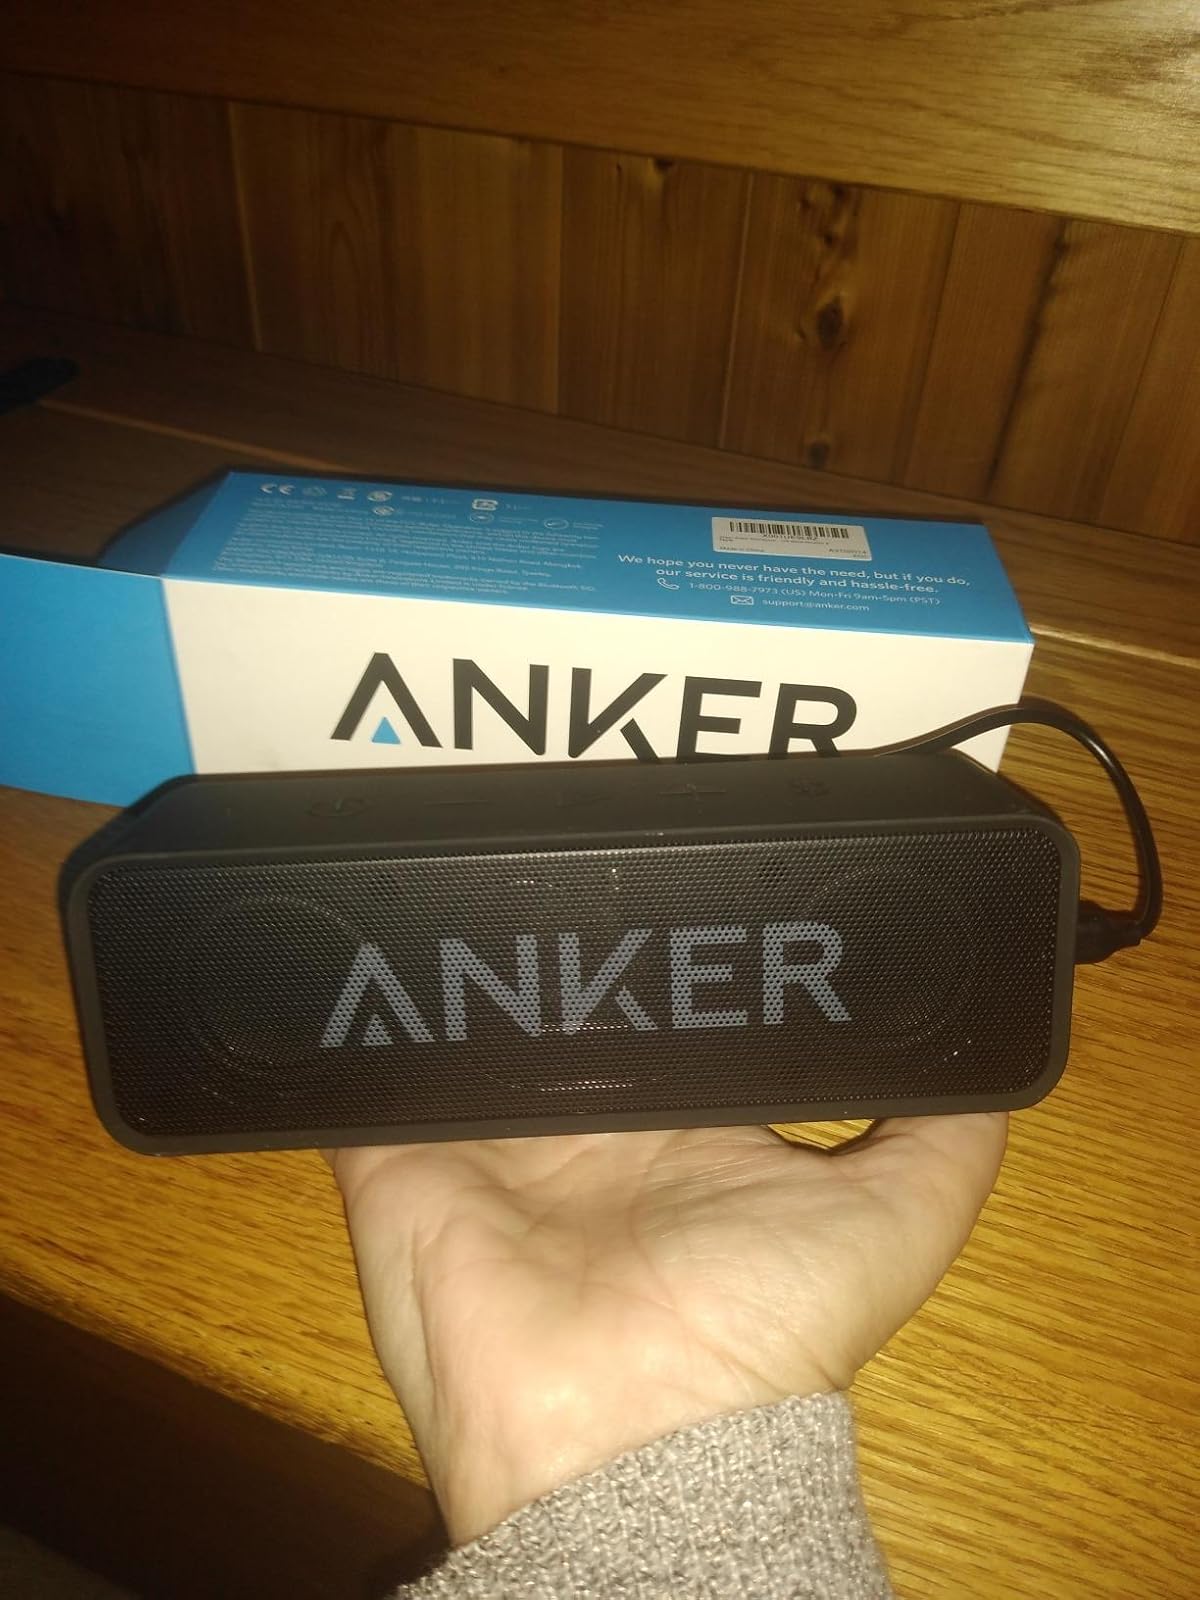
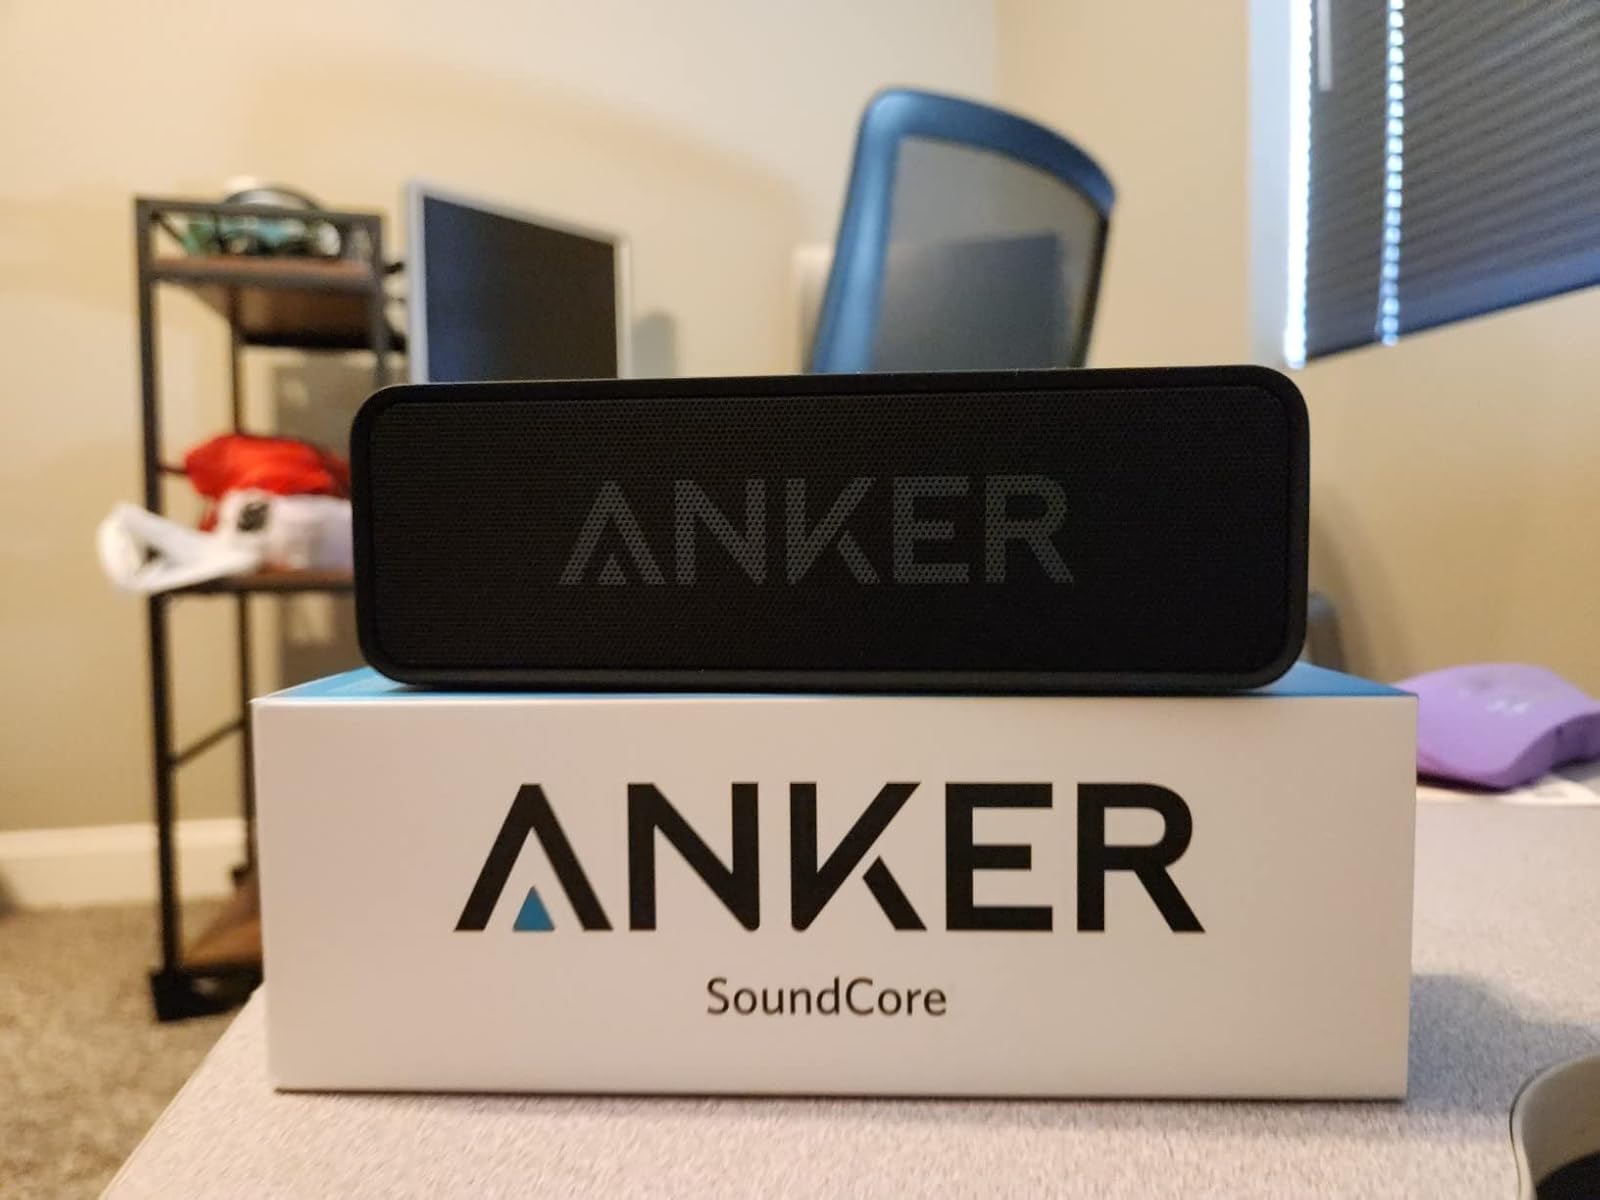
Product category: speaker
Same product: yes